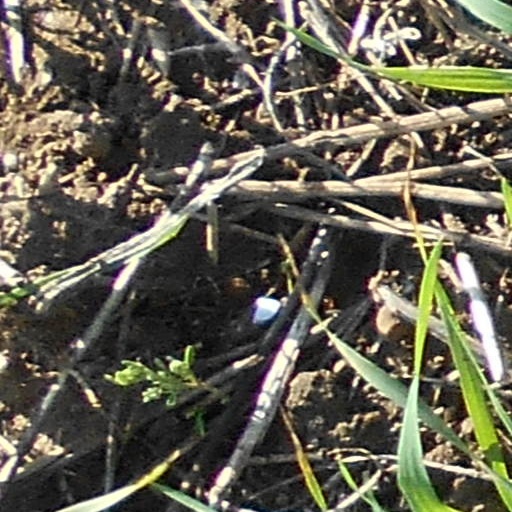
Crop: wheat